Opinion polling for the 2017 United Kingdom general election

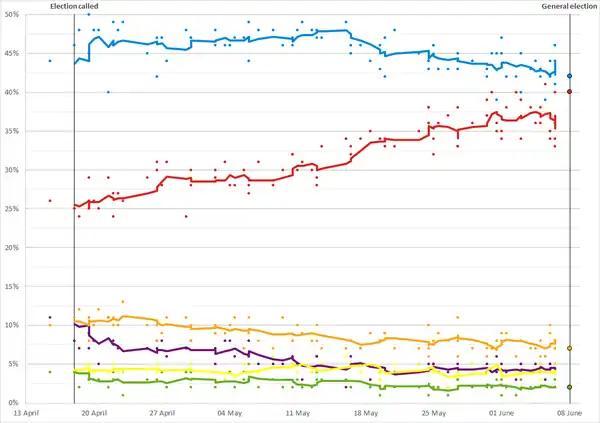
Polling for the 2017 UK general election campaign period (18 April onwards), including polls released by 3pm 8 June 2017 (moving average is calculated from the last six polls)

Poll results are listed in the table below in reverse chronological order. The highest percentage figure in each polling survey is displayed in bold, and the background shaded in the leading party's colour. The "Lead" column shows the percentage-point difference between the two parties with the highest figures. If there is a tie, no figure is shaded but both are displayed in bold. Poll results are generally rounded to the nearest percentage point (where a result is less than 0.5%, but more than zero, it is indicated by '*'). Percentages may not add to 100%, due to rounding. Data for all polls listed was obtained online, with the exception of Ipsos MORI and Survation, who obtained their data both online and by telephone.